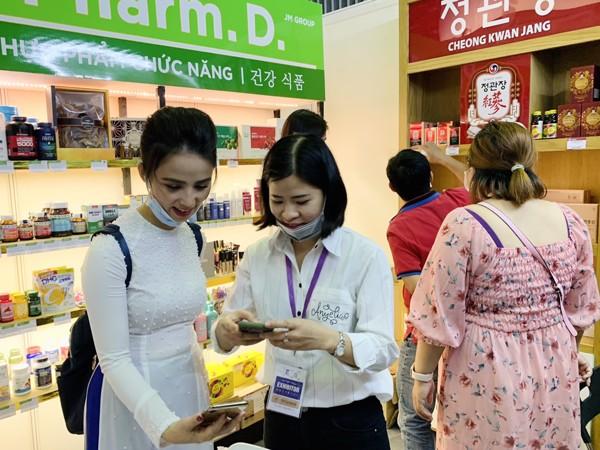
hai người phụ nữ mặc áo trắng đang trao đổi với nhau